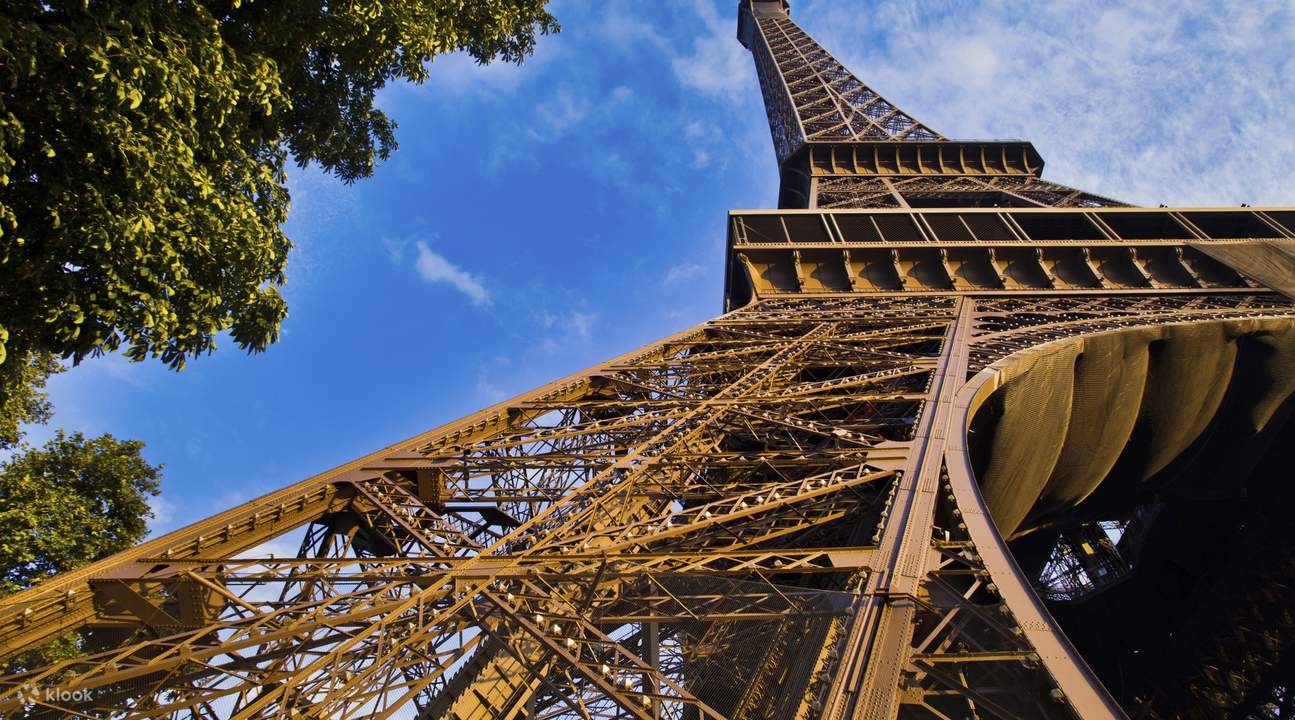
Landmark: Eiffel Tower